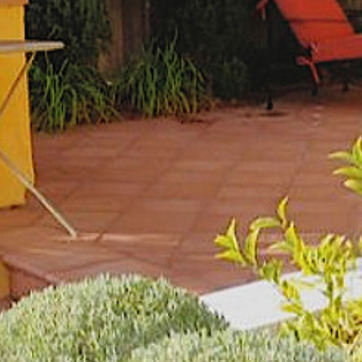
Material: tile